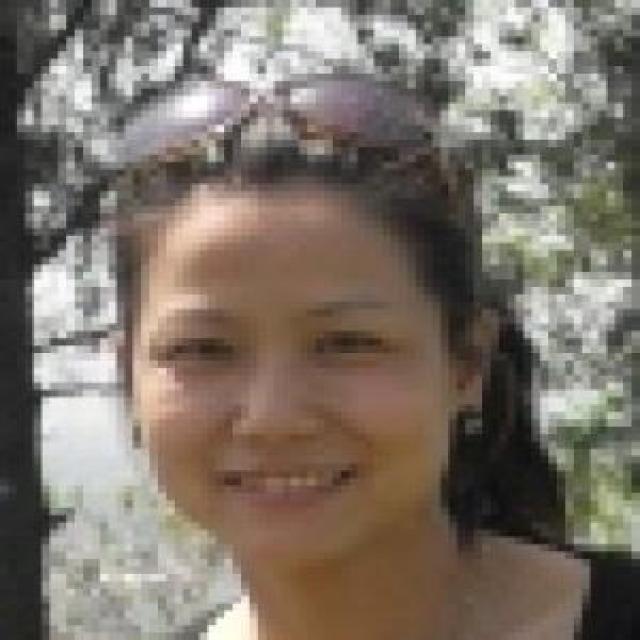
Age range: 21-44